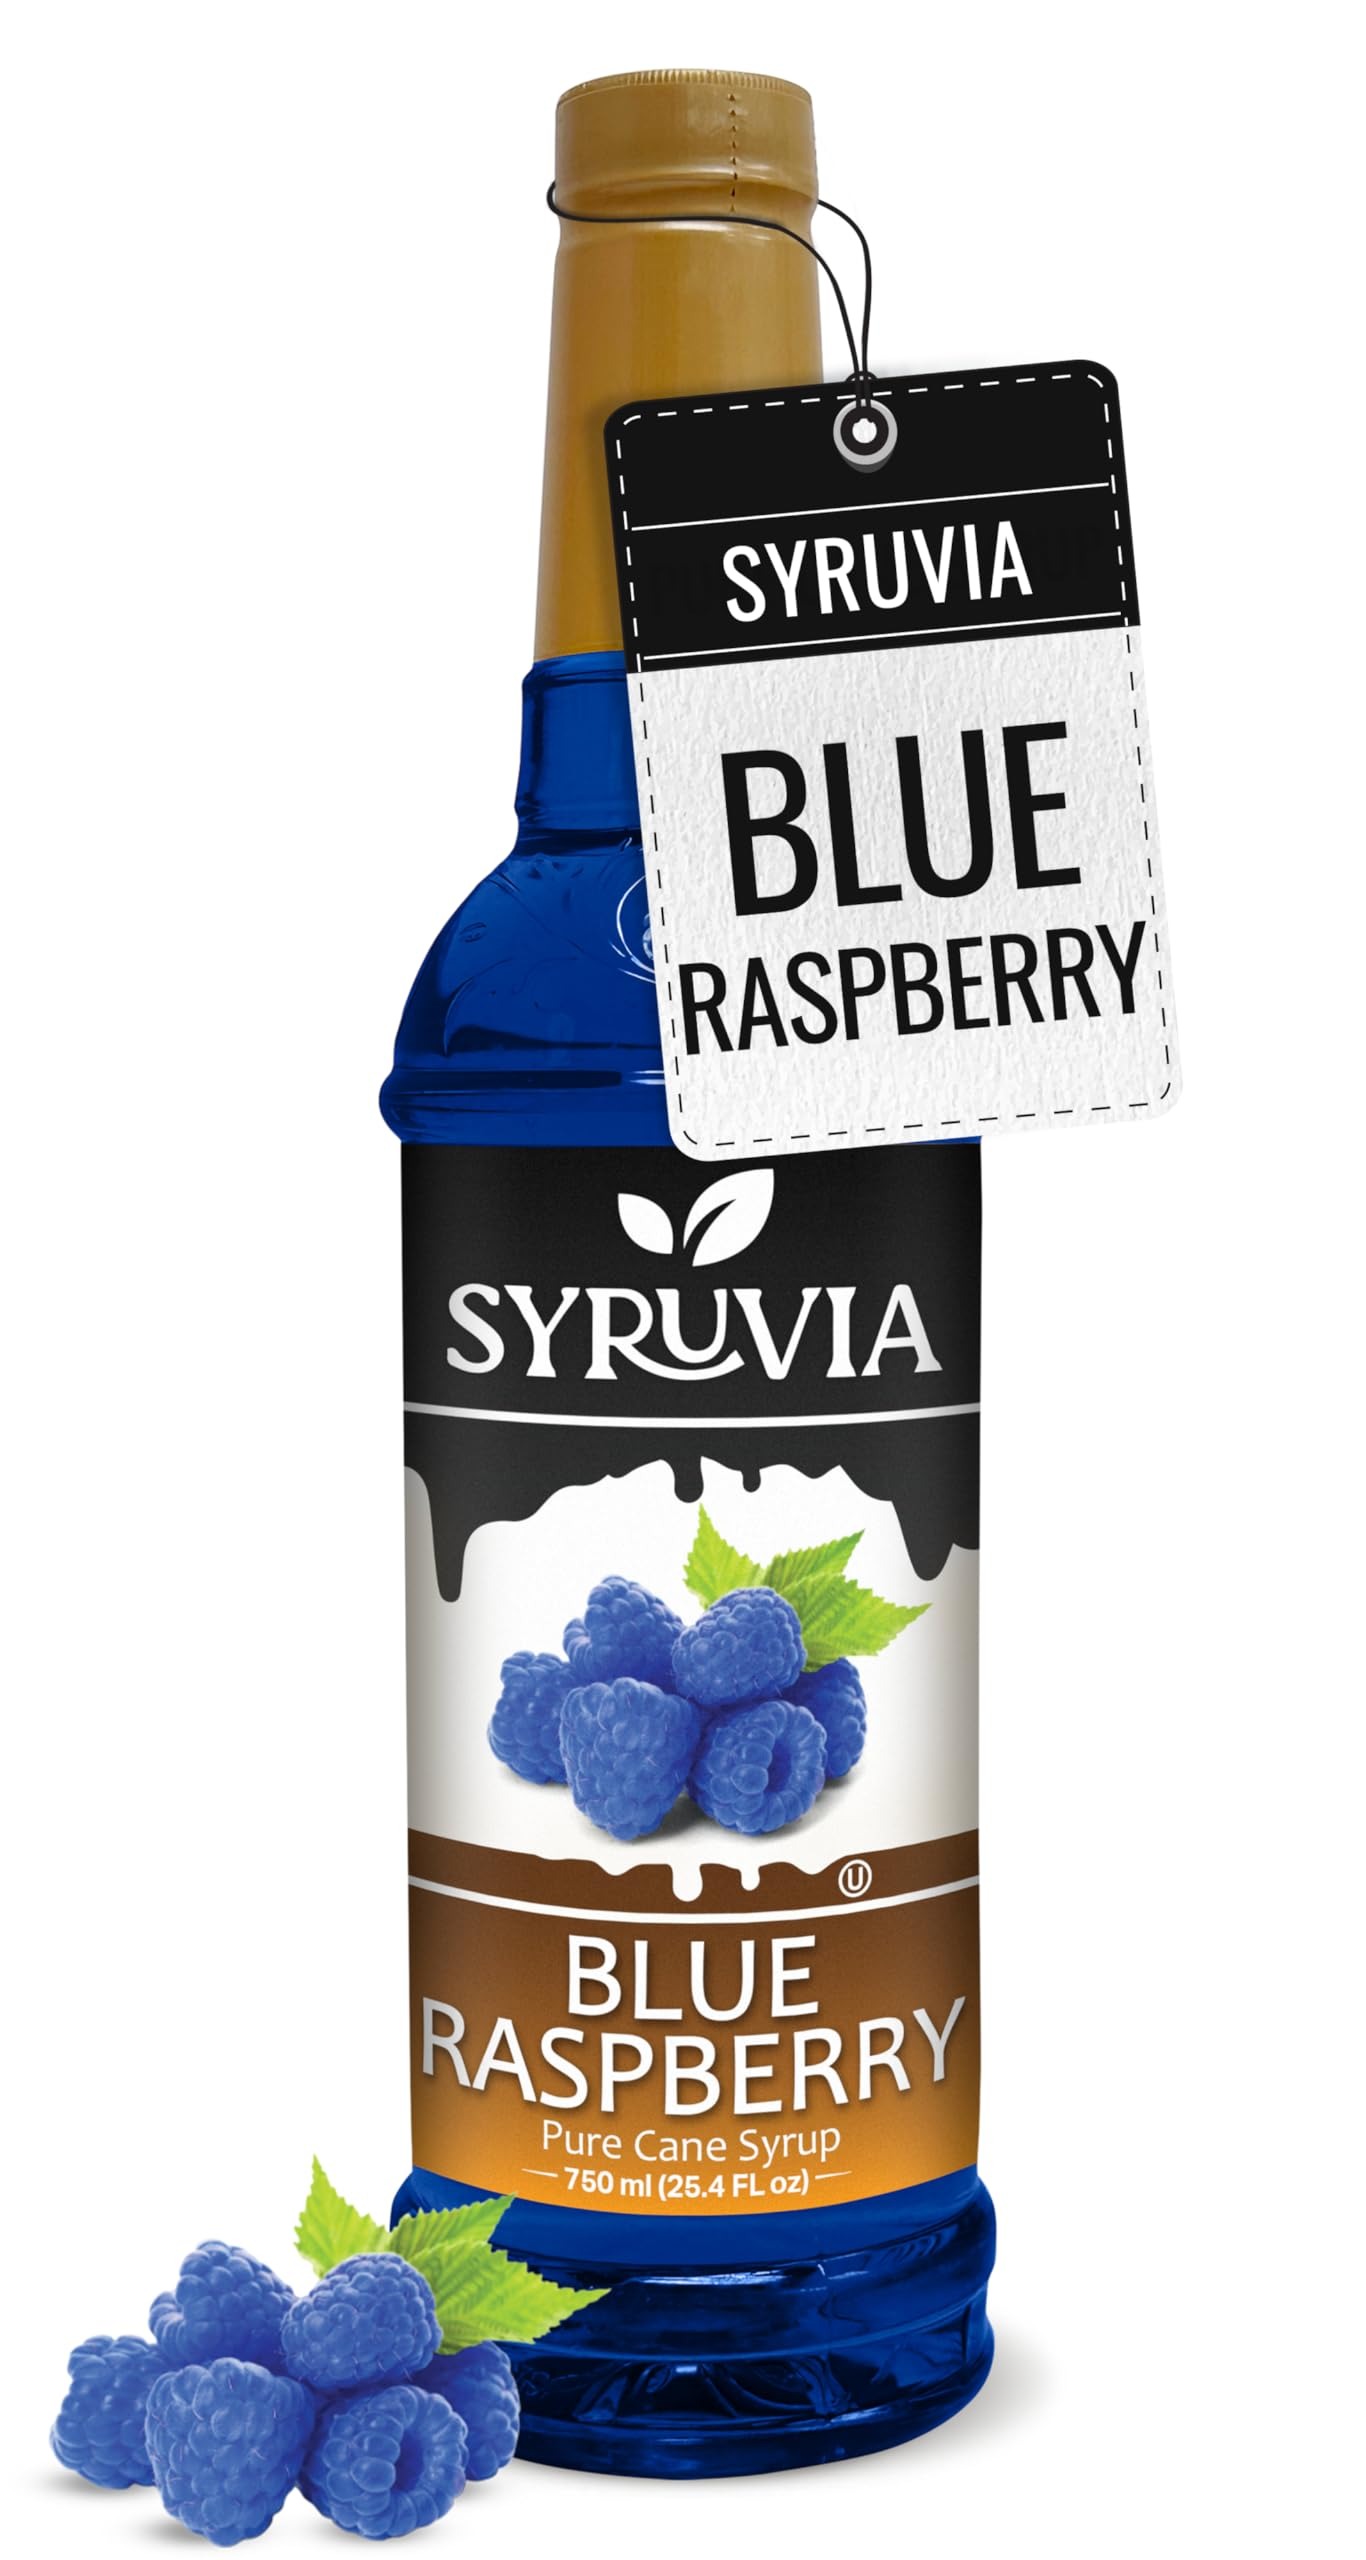
Item Name: Syruvia Blue Raspberry Syrup 25.40 Ounces Blue Raspberry Flavoring Syrup
Bullet Point 1: Add Savor to Your Coffee: Awaken your senses and indulge in the delightful taste of coffee flavored to your liking with the Syruvia coffee flavoring syrup! Our syrups bring savor, aroma and a sweet note that promises to pamper your senses every morning!
Bullet Point 2: Quality You Can Trust: The Syruvia syrups for coffee drinks are made in the USA with the highest quality, most refined ingredients to ensure excellent freshness and the richest taste! The coffee syrups are Kosher-certified and free of any unnecessary fillers.
Bullet Point 3: Endless Possibilities: Thanks to its intense aroma and delightful taste, our coffee flavoring can be added to a wide range of beverages and desserts, including shakes, lattes, cappuccino, iced coffee, teas, smoothies, protein shakes, oatmeal, porridge and much more!
Bullet Point 4: Made with Pure Cane Sugar: The coffee sauce not only adds texture, creaminess and flavor to your coffee but also rich sweetness! Made with pure cane sugar, the coffee syrup will elevate your beverages with its incomparable sweetness!
Bullet Point 5: Item Package Weight: 2.22 pounds
Bullet Point 6: Item Package Dimensions: 10.98 inches
Bullet Point 7: Item Form: Liquid
Product Description: Introducing Syruvia, a trusted supplier of a wide selection of high-quality syrups & concentrates, where you can find the most tantalizing flavors to sweeten your everyday life! We are employing only carefully selected ingredients with no additives or harsh fillers to create clean and delicious syrups that offer a unique sense-pampering experience! We strive for greatness in every aspect of our business, from the richest syrup flavors to the unwavering commitment to exceptional quality, to offer you the finest selection of aromas. Not entirely pleased with your order? Don’t worry, we are always at your service to address any issues or concerns. Delight Your Taste Buds with the Syruvia Coffee Syrups! Our coffee sauce is a must-have for those who love a little bit of flavor and sweetness with their coffee every morning! Made in the USA with pure and clean ingredients, the Syruvia coffee flavoring sauces have a fresh taste and amazing flavor that enriches your coffee without overpowering its unparalleled taste! Subtle yet rich, the coffee syrups are perfect for coffee, latte, tea, smoothies, shakes or desserts, adding a creamy texture and unique sweetness that will take your taste buds by surprise! Still not convinced? Here are some of the amazing features of our coffee syrups: 1. 24.5fl oz bottle; 2. Made with high-quality, clean ingredients; 3. Kosher-certified; 4. Made in the USA; 5. Large selection of flavors for all tastes; 6. Ideal for coffee, tea, latte, smoothie, protein shakes, oatmeal, breakfast, desserts, ice cream topping, frappe, cocktails, baked goods and more; 7. Smooth and subtle aroma; 8. Creamy texture and rich taste; 9. 25 servings per bottle; Indulge in the exceptional aromas of our coffee syrups!
Value: 25.4
Unit: Fl Oz

Price: 12.99